Describe the emotion expressed in this image:  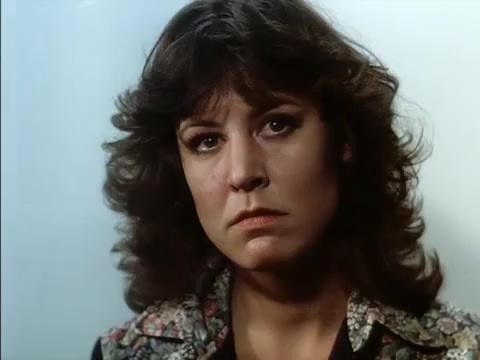
This person displays Suffering, valence and arousal with low intensity.